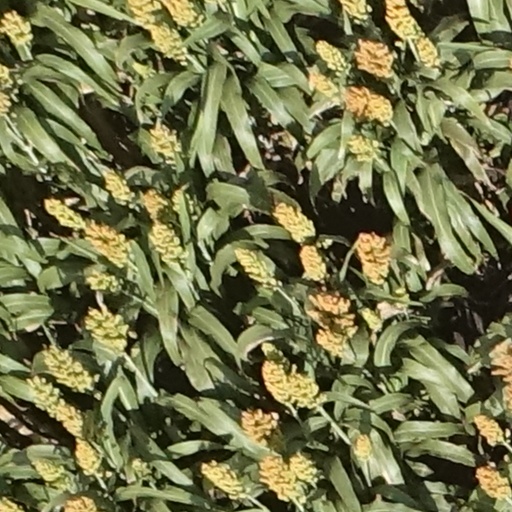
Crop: sorghum